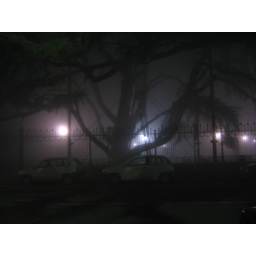
tree in the fog & street lamps